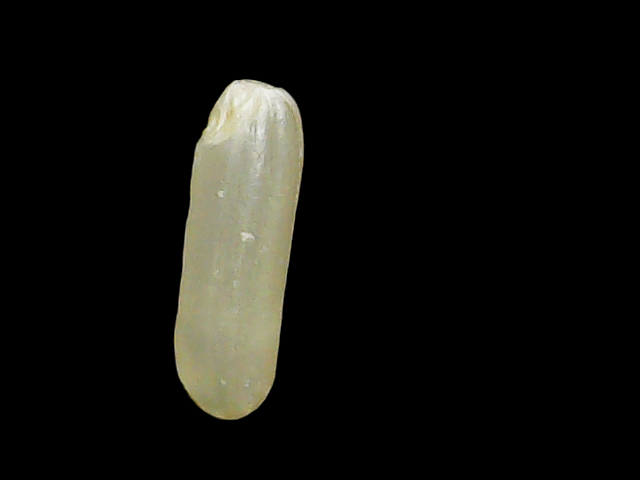
Rice variety: Binadhan19